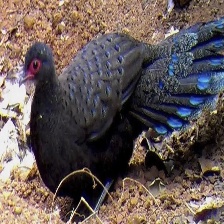
Species: BORNEAN PHEASANT
Scientific name: POLYPLECTRON SCHLEIERMACHERI